Aurelian

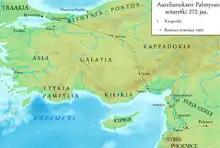
The route of Aurelian's campaign against Palmyra.

In 272, Aurelian turned his attention to the lost eastern provinces of the empire, the Palmyrene Empire, ruled by Queen Zenobia from the city of Palmyra. Zenobia had carved out her own empire, encompassing Syria, Palestine, Egypt and large parts of Asia Minor. The Syrian queen cut off Rome's shipments of grain, and in a matter of weeks, the Romans started running low on bread. In the beginning, Aurelian had been recognized as Emperor, while Vaballathus, the son of Zenobia, held the title of and ("king" and "supreme military commander"), but Aurelian decided to invade the eastern provinces as soon as he felt his army to be strong enough.